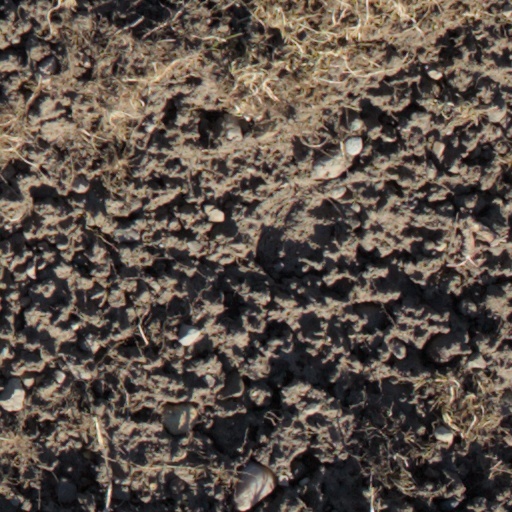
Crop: wheat